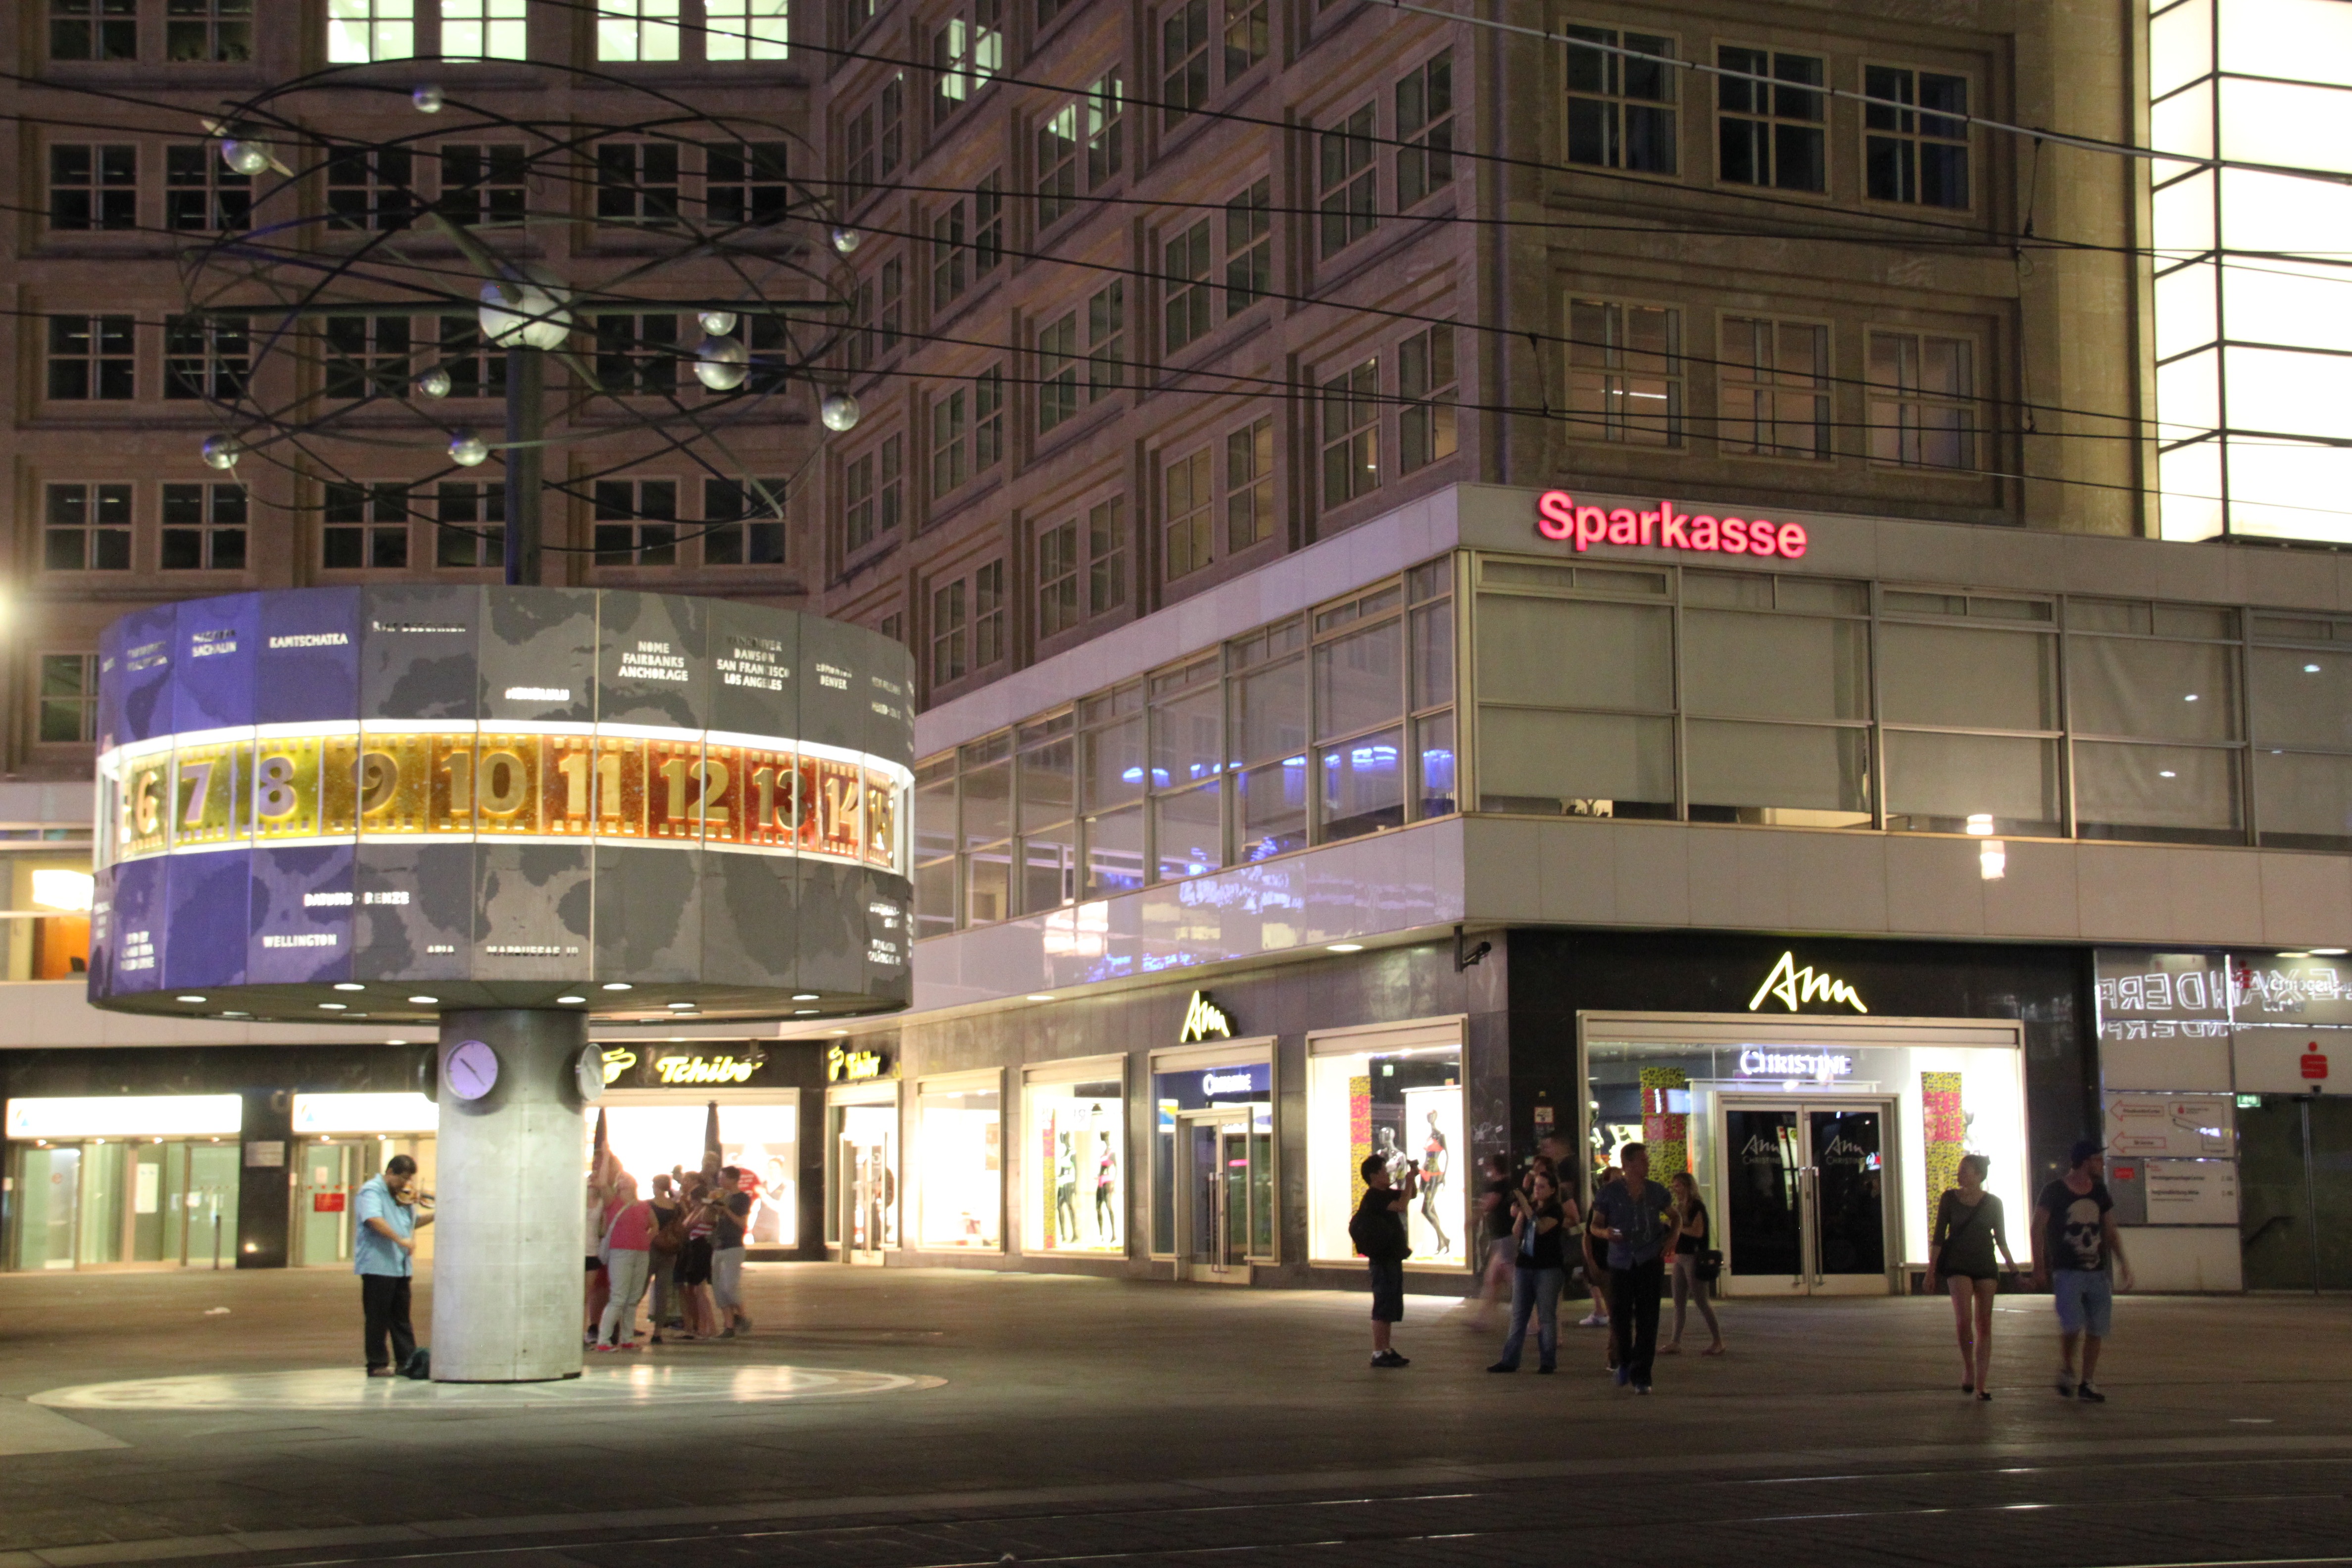
pedestrian, architecture, people, street, night, window, clock, building, city, atmosphere, downtown, transport, evening, space, plaza, train station, human, facade, lighting, public transport, artwork, art, lights, infrastructure, lamps, germany, berlin, alexanderplatz, glass window, world clock, shopping mall, urban area, metropolitan area, colorful lights, urania world time